Surface-to-air missile

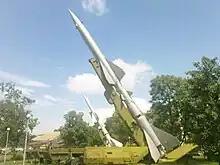
SA-2 Guideline surface-to-air missiles, one of the most widely deployed SAM systems in the world

The British developed unguided antiaircraft rockets (operated under the name Z Battery) close to the start of World War II, but the air superiority usually held by the Allies meant that the demand for similar weapons was not as acute.